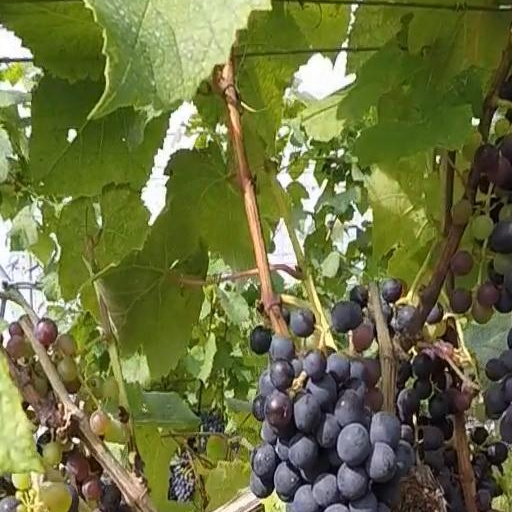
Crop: grape